Butterfly splitfin

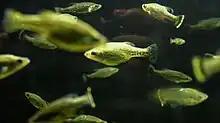
Butterfly splitfin being held in captivity at Birdworld

"A. splendens" thrives best in clean, well-aerated water, at temperatures around 70-75 °F (20-25 °C) and neutral or slightly higher pH, with water hardness between 5 and 10 dGH composed mainly from calcium hardness. They do not tolerate overly low pH and too soft water, and are unsuitable for dedicated rainforest aquaria with low pH and almost-zero hardness (e.g. for most tetras or danionins). Butterfly splitfins are strong swimmers and social fish; they dwell in groups of three to five males and three to seven females in large tanks where they can grow to full size. In small tanks, they stay small, and fewer individuals or no other fish should be kept. Their overall effect on plant growth is beneficial as they keep down algae and clean off detritus. "A. splendens" breeds quite readily in the aquarium; some floating plants such as "Ceratopteris" or "Ceratophyllum" provide protection for young fry.